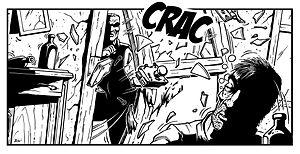
Les onomatopées ont des formes différentes selon les langues. Cette liste d'exemples en est un aperçu.